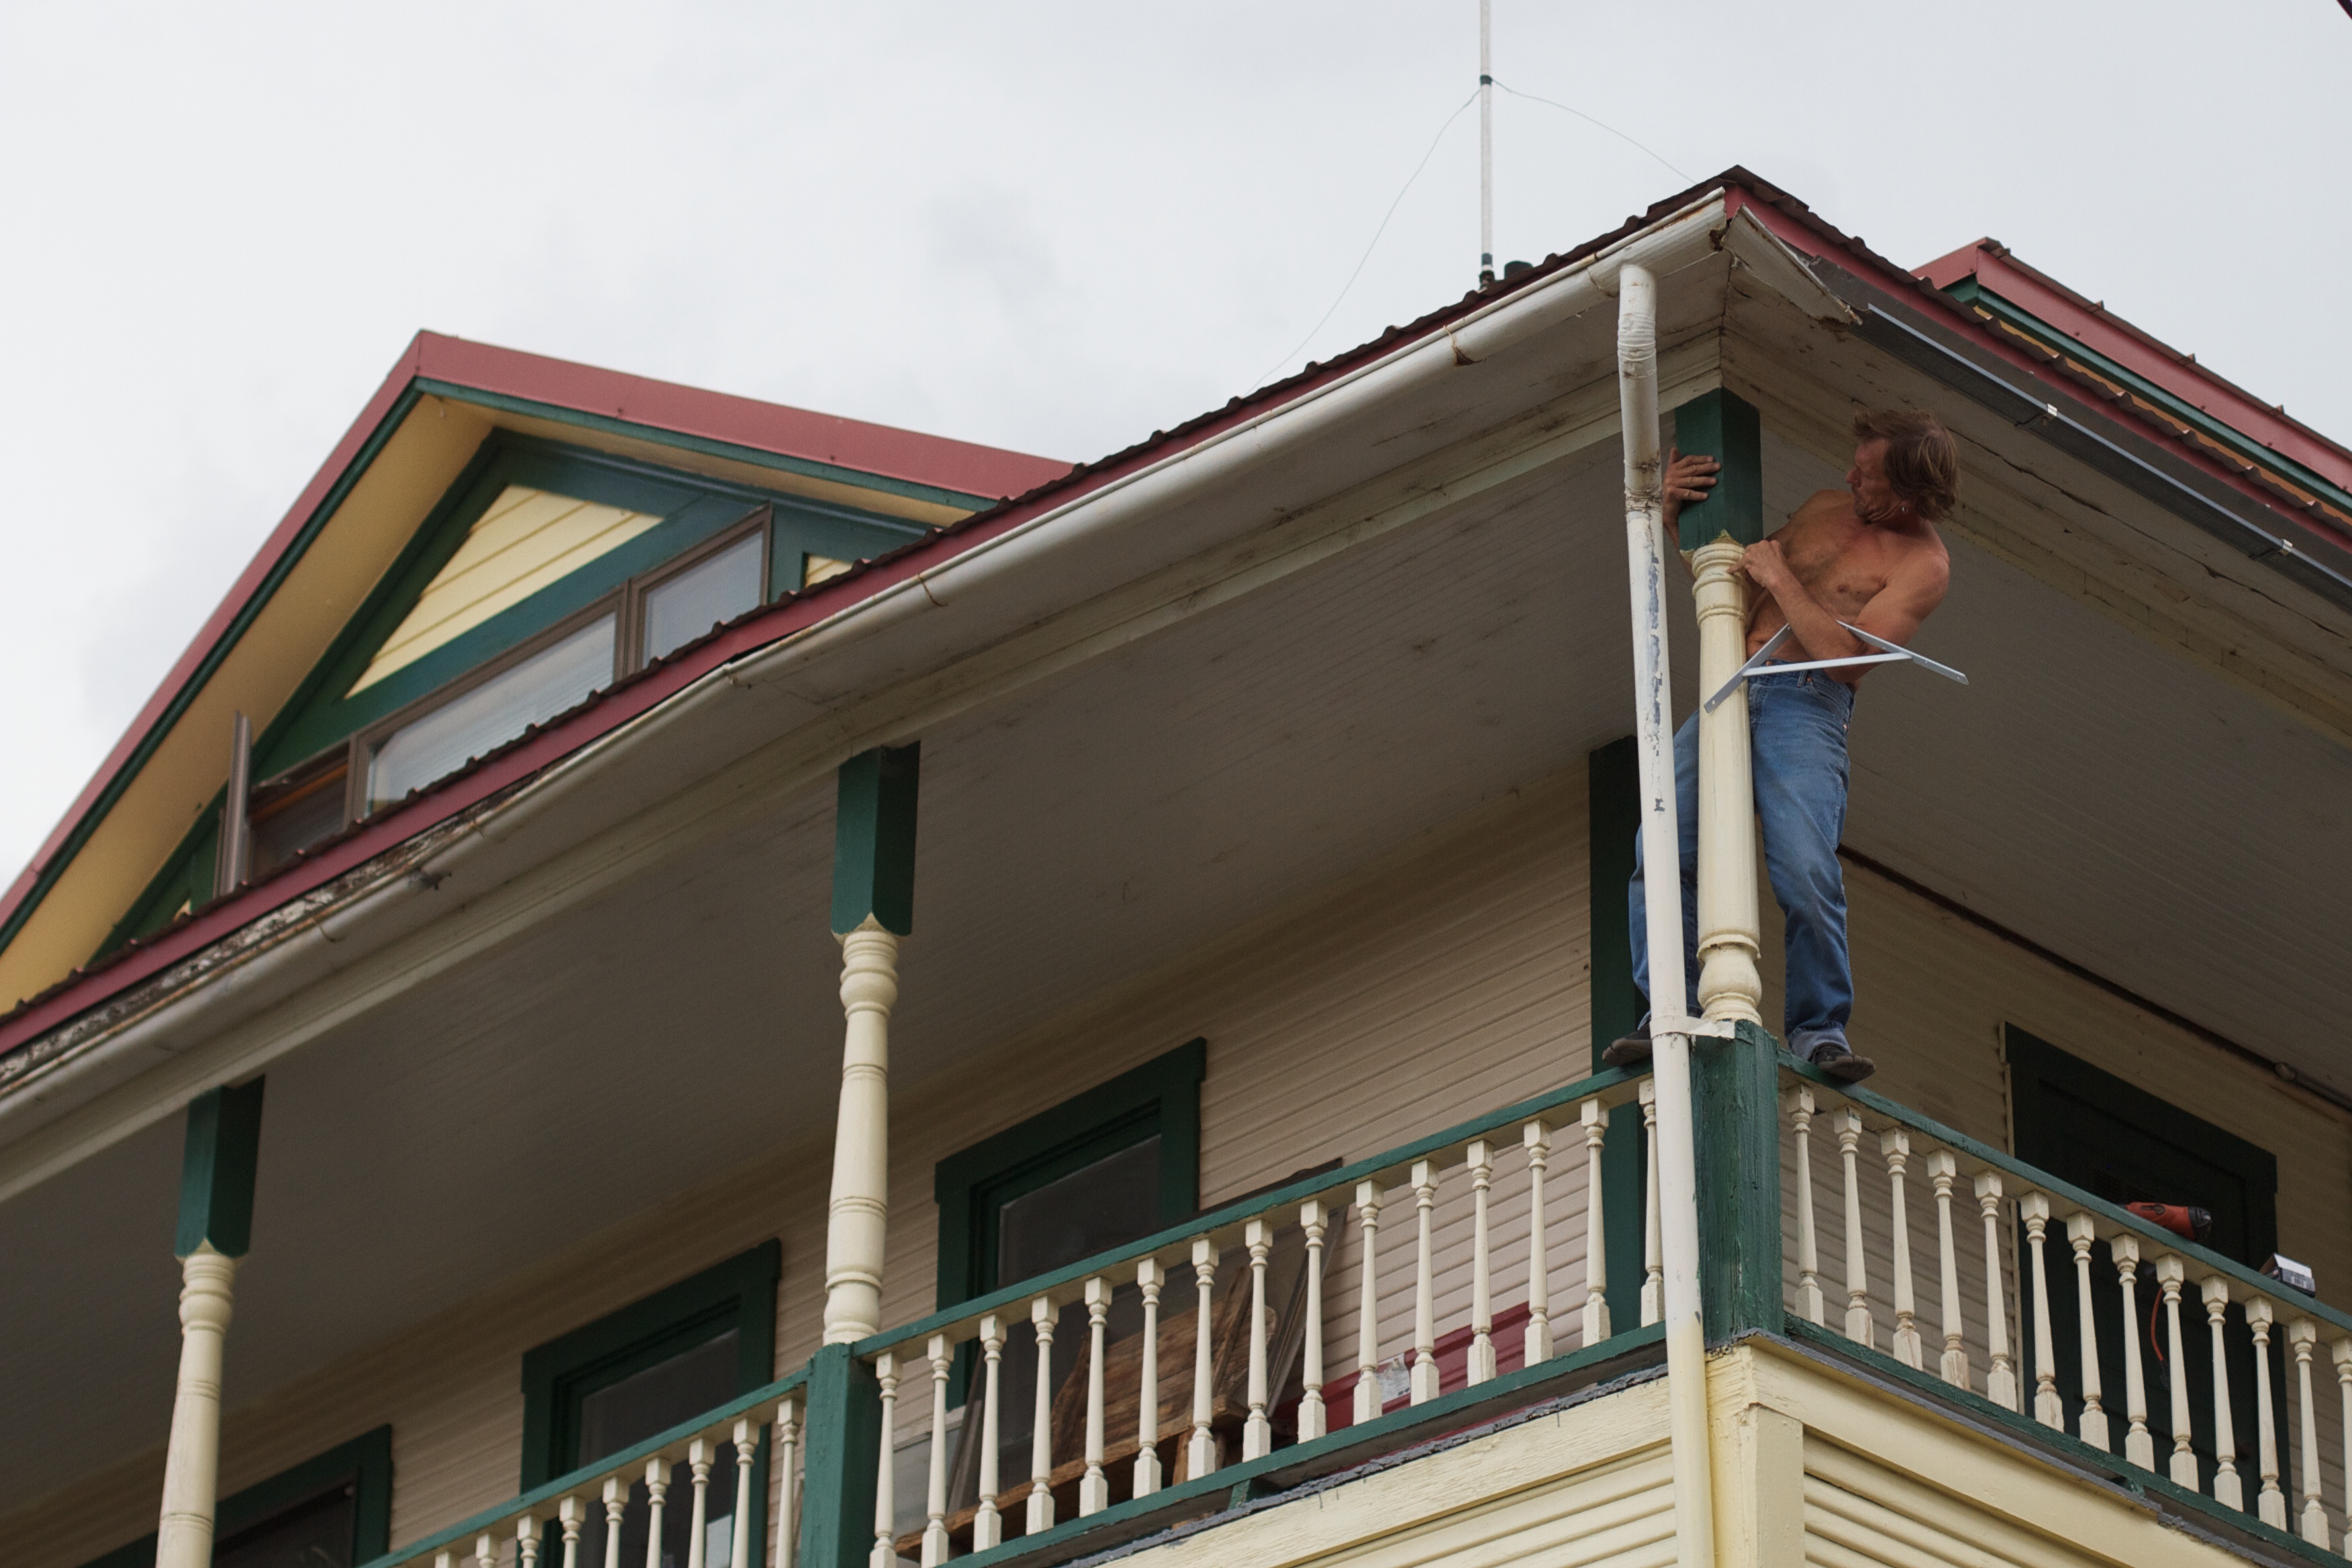
architecture, house, window, roof, home, balcony, color, facade, siding, neighbourhood, window covering